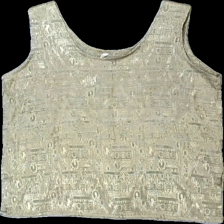
View: front
Type: Tank top
Category: Ladies
Brand: Missing
Colors: Brown
Material: 74% polyester 26% cotton
Pattern: Geometric print
Cut: Regular
Size: XXL
Season: All
Damage location: middle right
Price range: 50-100
Recommended usage: Reuse
Description: guldfärgat linne med symboler på